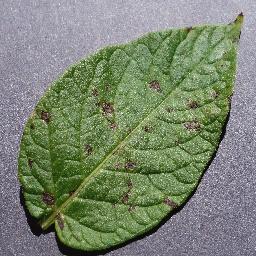
Label: Potato___Early_blight